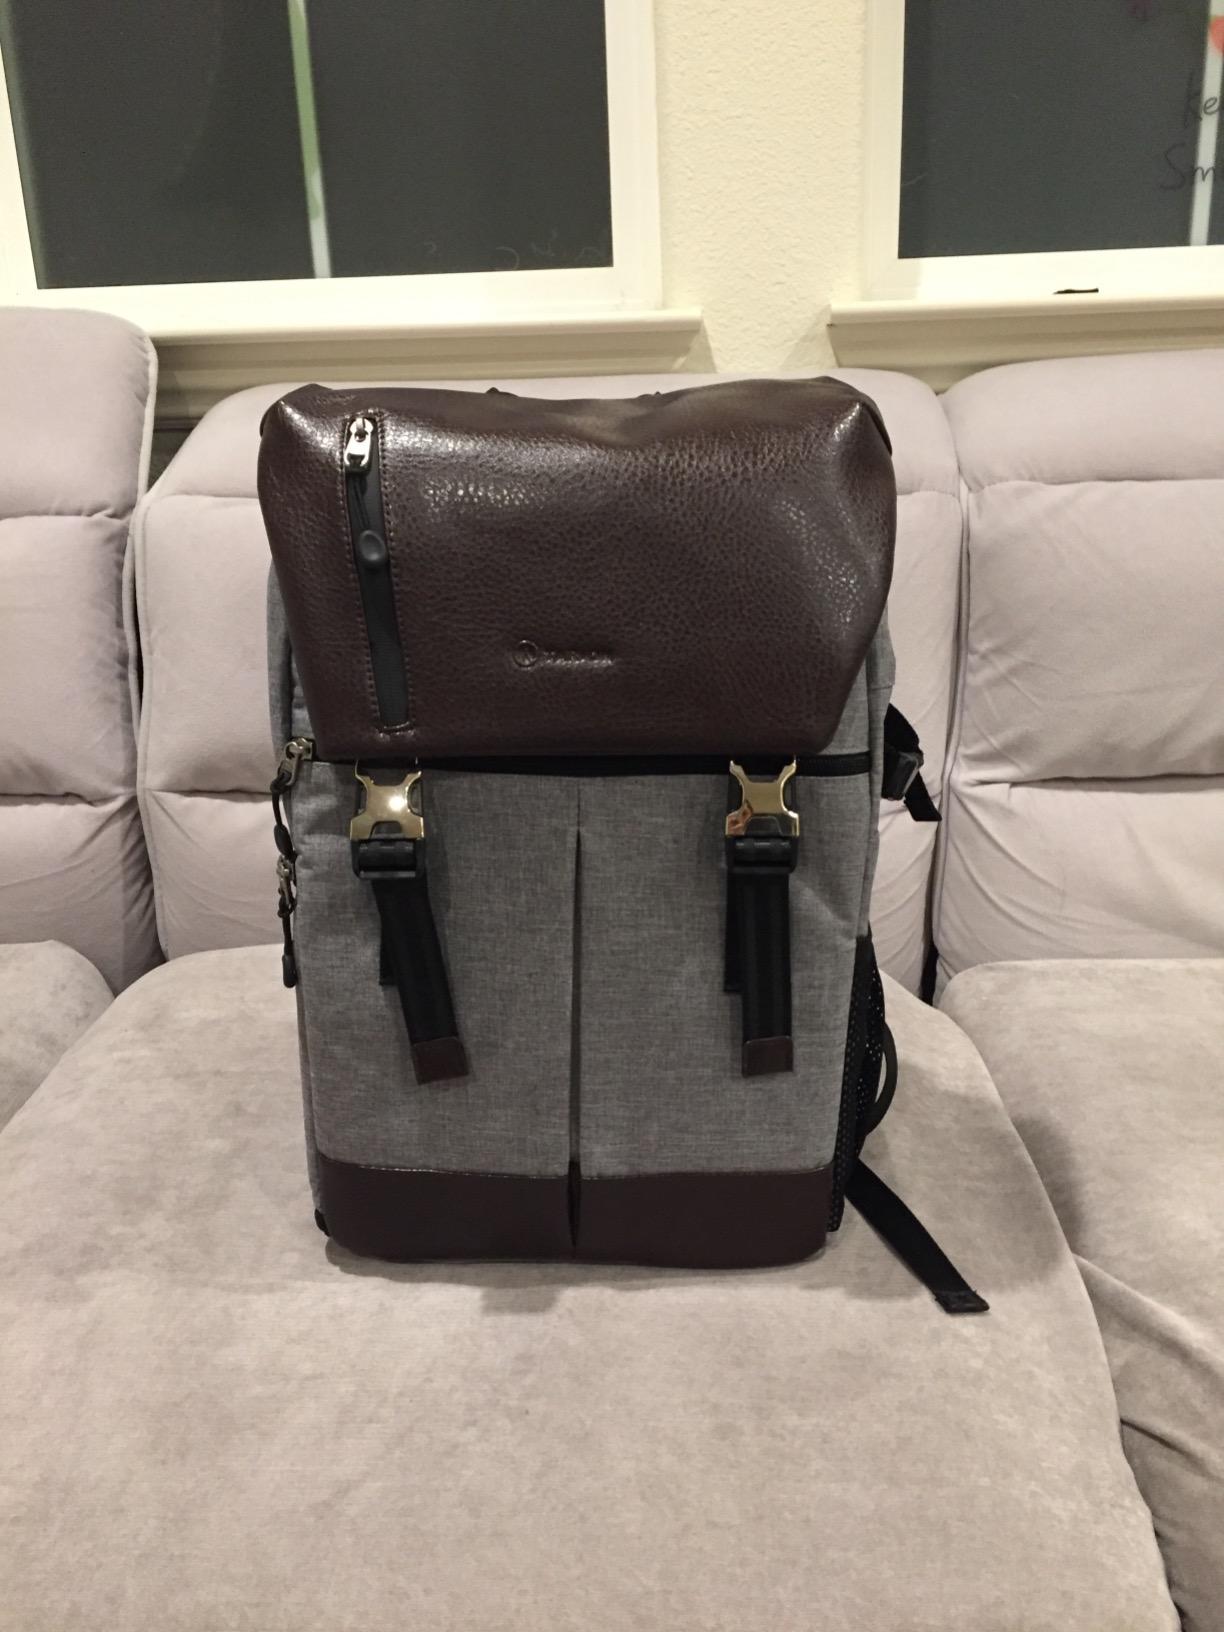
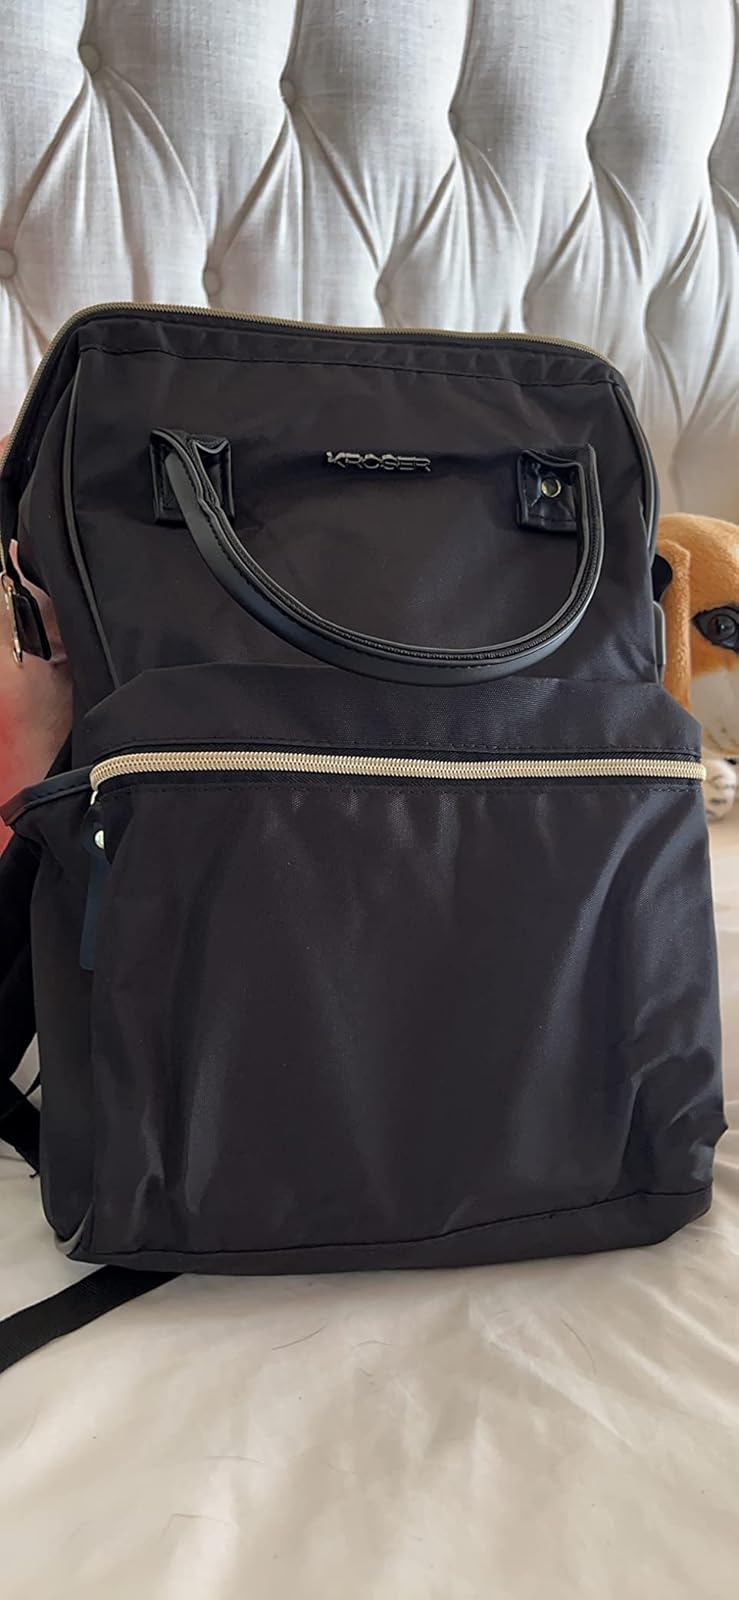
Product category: bag
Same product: no